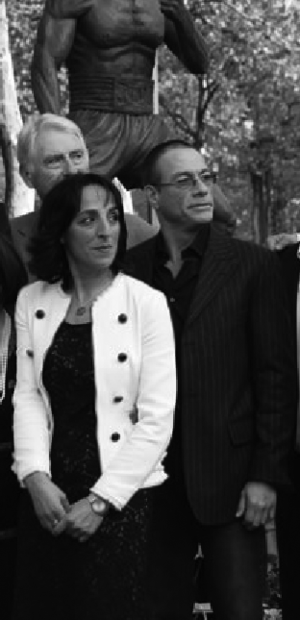
La Ministre Fadila Laanan et l'acteur Jean-Claude Van Damme
Jean-Claude Van Damme, né Jean-Claude Van Varenberg le 18 octobre 1960 à Berchem-Sainte-Agathe, en Belgique, est un acteur, réalisateur, producteur de cinéma et pratiquant d'arts martiaux belge.
Fadila Laanan, née le 29 juillet 1967 à Schaerbeek, est une femme politique belge de langue française, née de parents marocains naturalisés belges. Elle est licenciée en droit et spécialisée en droit public et administratif de l'Université libre de Bruxelles. Engagée dans le Parti socialiste, elle est plusieurs fois ministre au sein du Gouvernement de la Communauté française de 2004 à 2014, puis secrétaire d'État au sein du Gouvernement de la région de Bruxelles-Capitale, de 2014 à 2019. Depuis le 18 juillet 2019, elle exerce la fonction de députée au Parlement bruxellois.